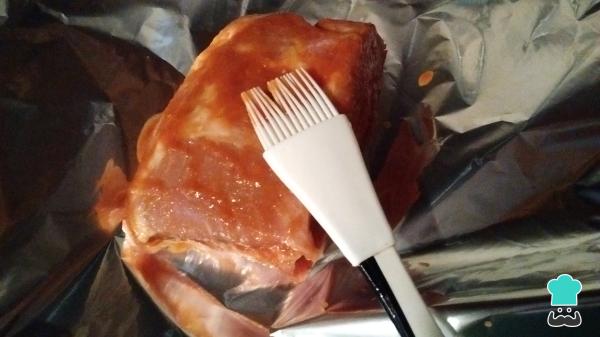
Es momento de sacar la brocha y pintar la bondiola con esta deliciosa salsa casera. Envuelve la carne en aluminio y cocínala por 60 a 90 minutos en el horno fuerte (200-220 ºC).